Marcus Semien

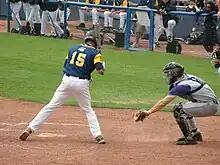
Semien (left) batting for Cal in 2010

Semien chose not to sign and instead enrolled at the University of California, Berkeley, where he played college baseball for the California Golden Bears. After struggling as a freshman, Semien improved as a sophomore, hitting .328. As a junior, Semien was the starting shortstop for the team, but hit .275, hurting his stock for the MLB Draft.